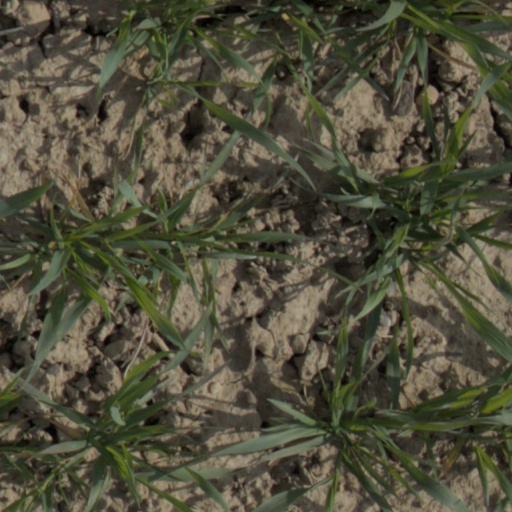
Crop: wheat